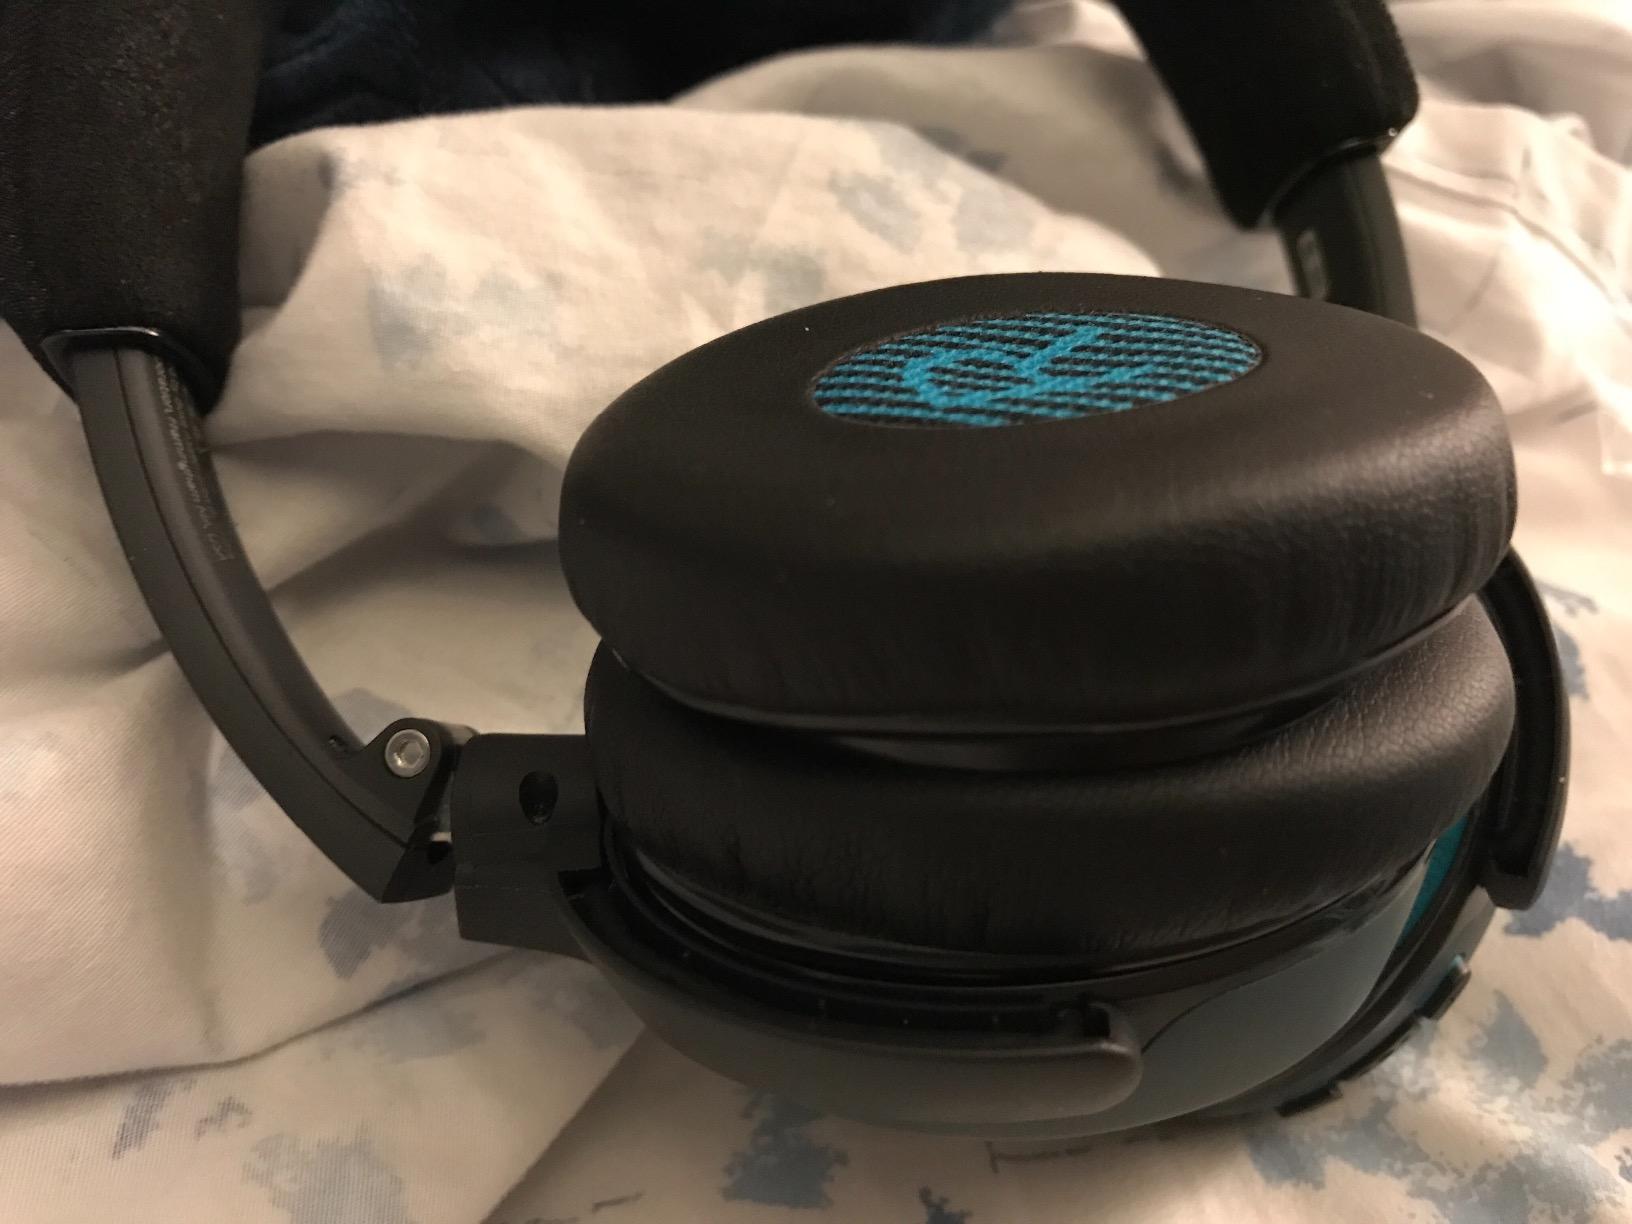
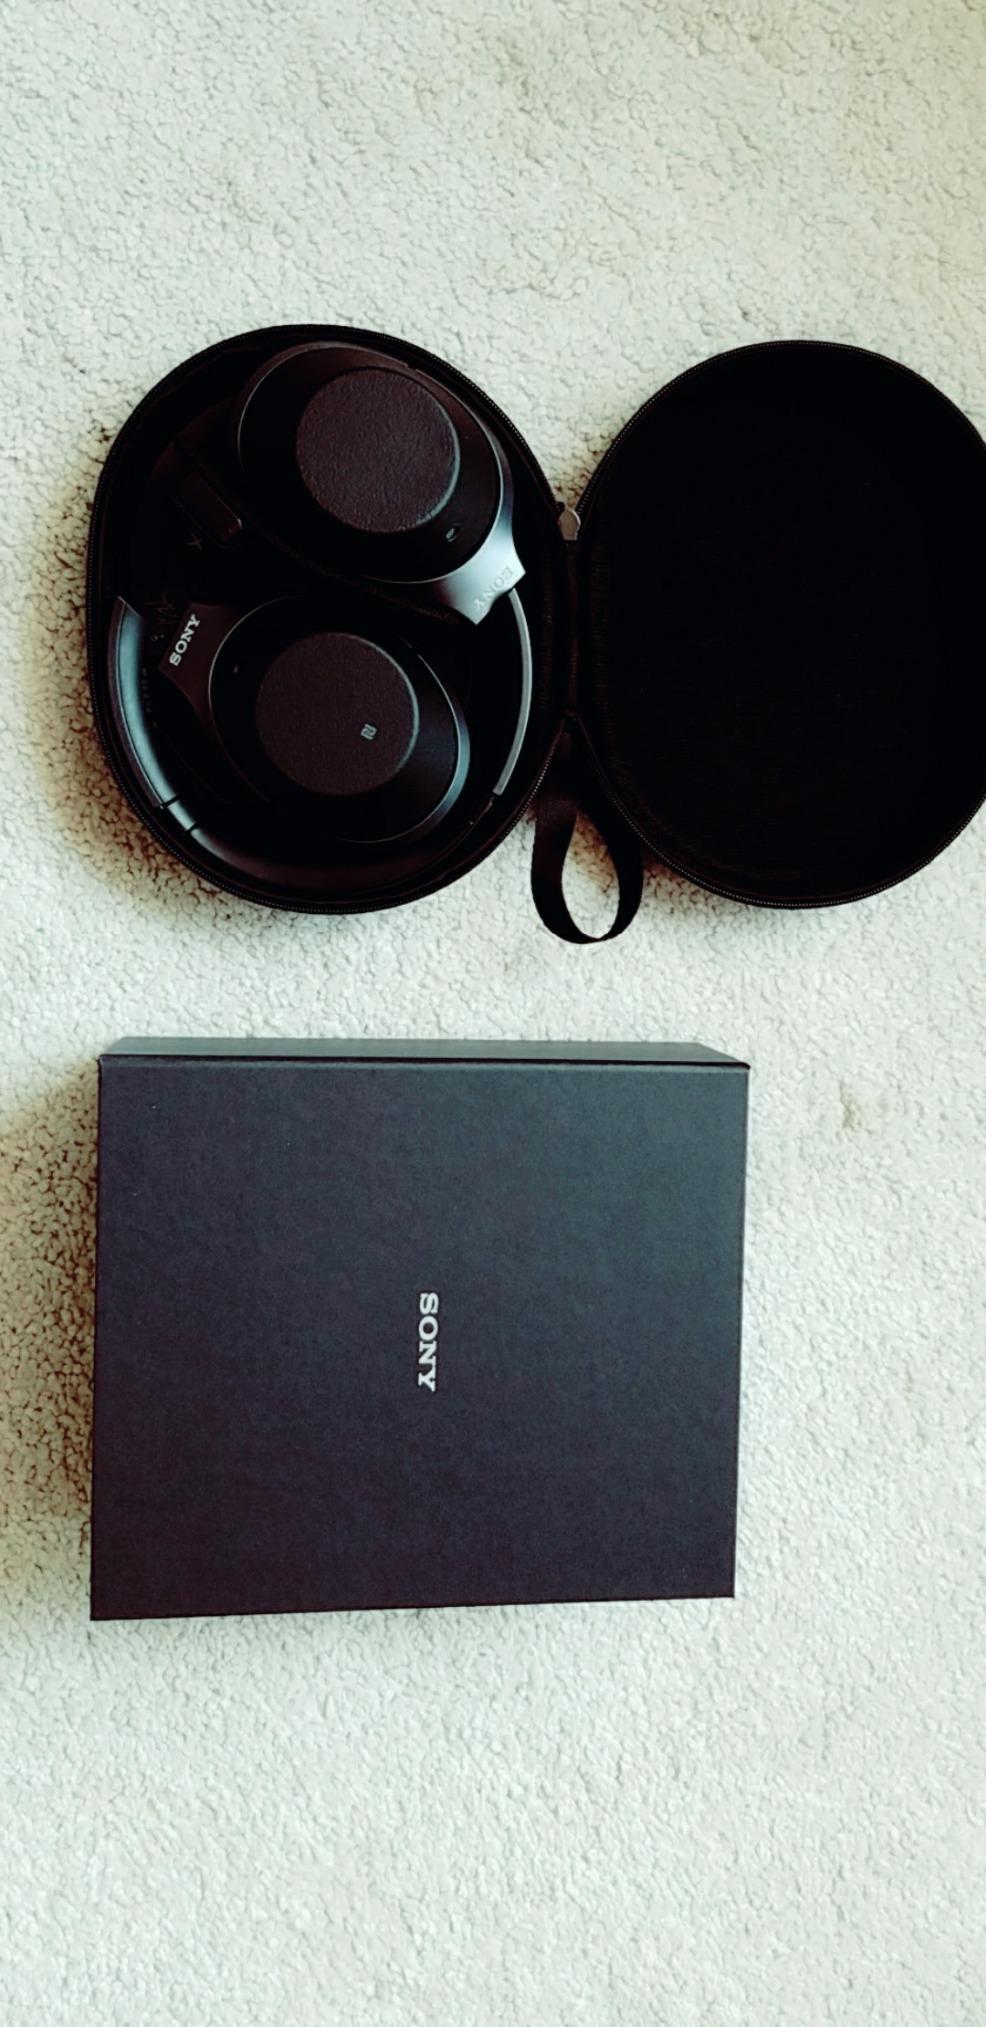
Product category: headphones
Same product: no